Extinction

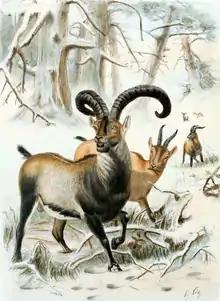
The Pyrenean ibex, the only animal to have been brought back from extinction and the only one to go extinct twice. The ibex apparently only lived for several minutes.

Some, such as Harvard geneticist George M. Church, believe that ongoing technological advances will let us "bring back to life" an extinct species by cloning, using DNA from the remains of that species. Proposed targets for cloning include the mammoth, the thylacine, and the Pyrenean ibex. For this to succeed, enough individuals would have to be cloned, from the DNA of different individuals (in the case of sexually reproducing organisms) to create a viable population. Though bioethical and philosophical objections have been raised, the cloning of extinct creatures seems theoretically possible.